1972–73 ABA season

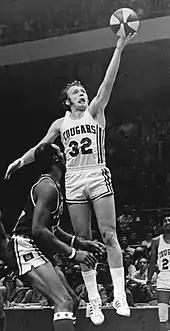
Billy Cunningham (Carolina) was named ABA MVP

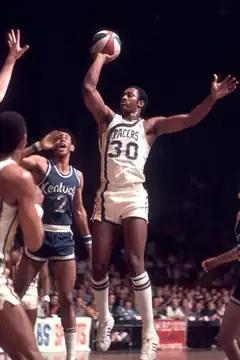
George McGinnis (Indiana) was named Playoffs MVP

Season summary on Basketball Reference